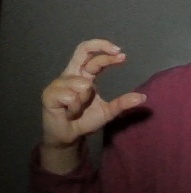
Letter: thal